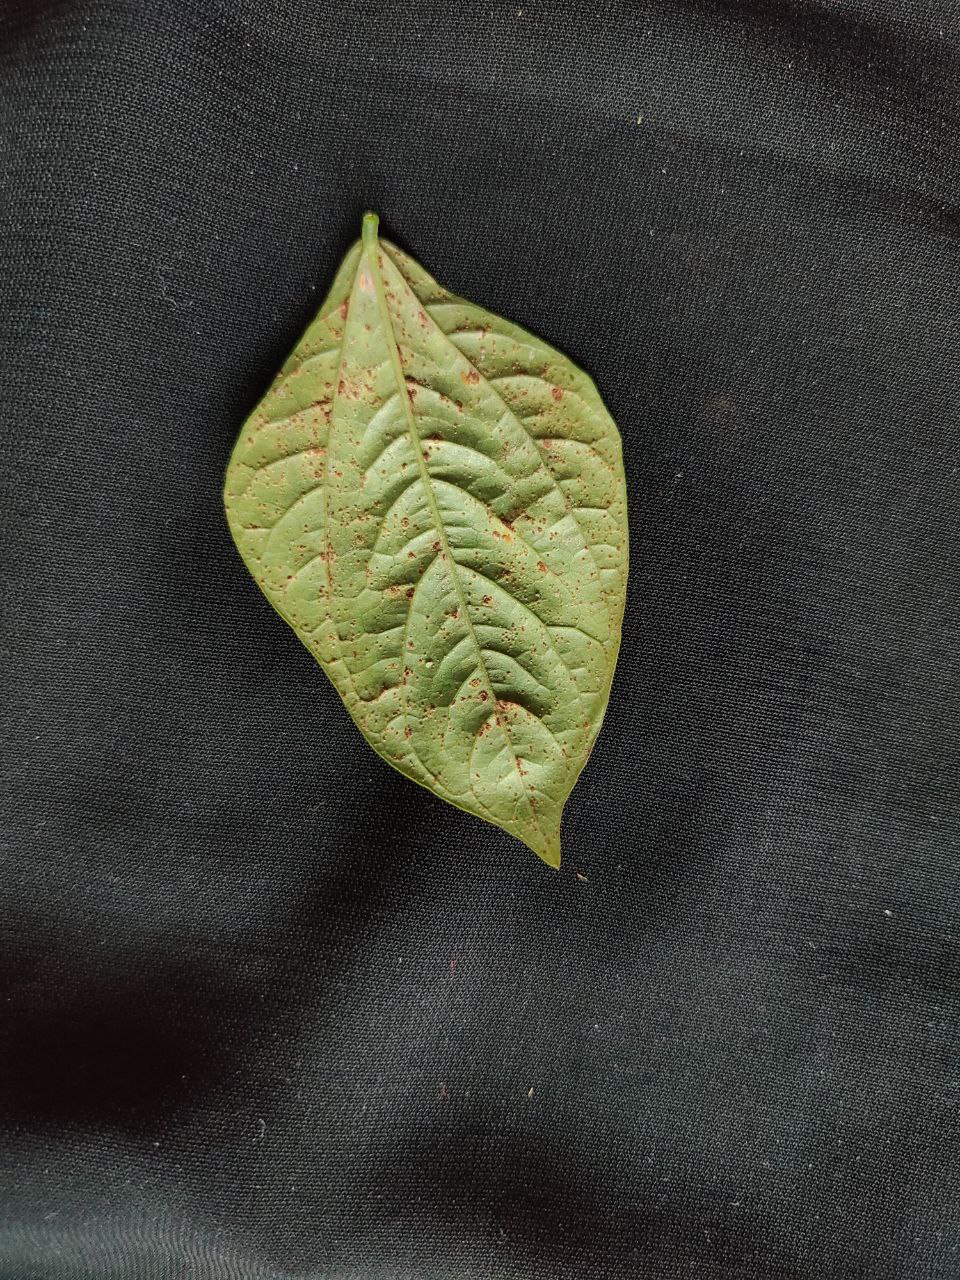
Crop: cowpea
Leaf condition: Septoria leaf spot